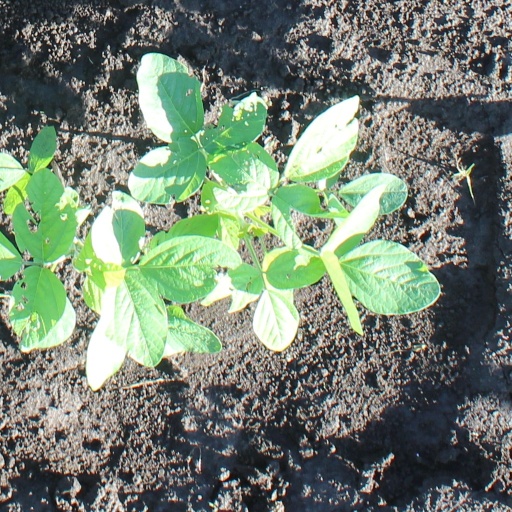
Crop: soybean